Joseph Boxhall

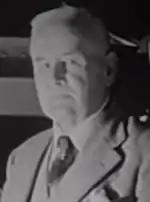
Boxhall on the set of "A Night to Remember" as the Technical Advisor for the film

After 41 years at sea, Boxhall retired in 1940. Boxhall was a generally taciturn and quiet man, usually reluctant to speak about his experiences on "Titanic". However, in 1957, he acted as a technical advisor for the film adaptation of Walter Lord's historical account, "A Night to Remember—"later to attend the film's worldwide premiere in Odeon Leicester Square alongside Third Officer Pitman—and also gave a BBC interview in 1962.